Black-figure pottery

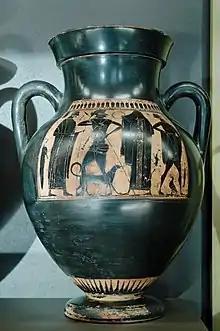
Departing warriors shown on a belly amphora by the Affecter, /530 BC, now in the Louvre, Paris

There was further specialization among producers of vessels and cups during the mature Classical Period. The large-volume komast and Siana cups evolved via Gordion cups into graceful variants called Little-master cups because of their delicate painting. The potters and painters of this form are accordingly called Little Masters. They chiefly painted band cups and lip cups. The lip cups got their name from their relatively pronounced and delineated lip. The outside of the cup retained much of the clay background and typically bore only a few small images, sometimes only inscriptions, or in some cases the entire cup was only minimally decorated. Also in the area of the handles there are seldom more than palmettes or inscriptions near the attachment points. These inscriptions can be the potter's signature, a drinker's toast, or simply a meaningless sequence of letters. But lip cup interiors are often also decorated with images.